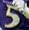
Number: 5